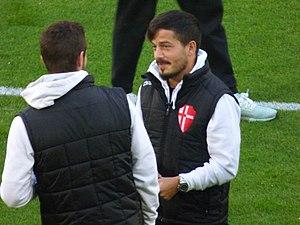
Vincenzo Sarno lors du match amical RC Lens - Calcio Padova, le 11 octobre 2018 au Stade Bollaert-Delelis de Lens.